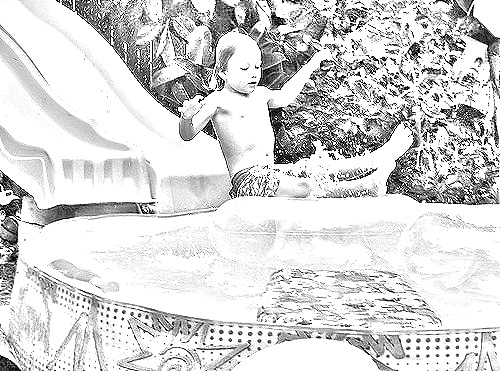
Portrait style: Sketch Portrait